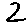
Label: 2